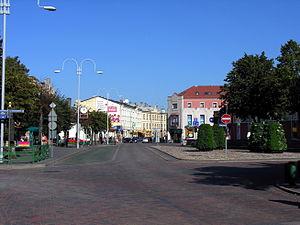
Les villes de Lettonie sont des entités territoriales qui portent le nom officiellement de ville. Elles sont ainsi en 2010 au nombre de 76. Le tableau ci-dessous énumère toutes les villes de Lettonie avec les données des recensements de 1989, de 2000 et de 2010. Les 9 premières villes du pays ont le statut particulier de la ville de la république.